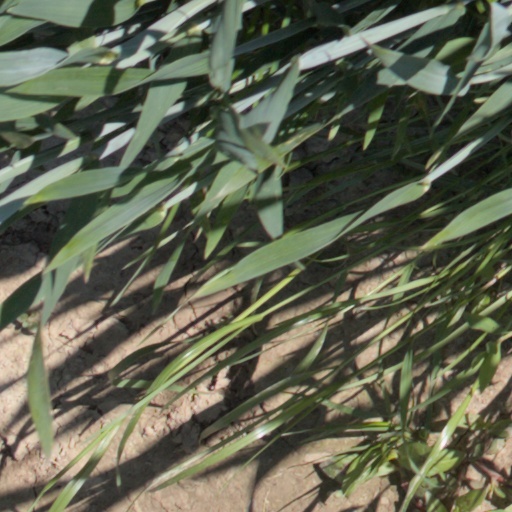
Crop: wheat